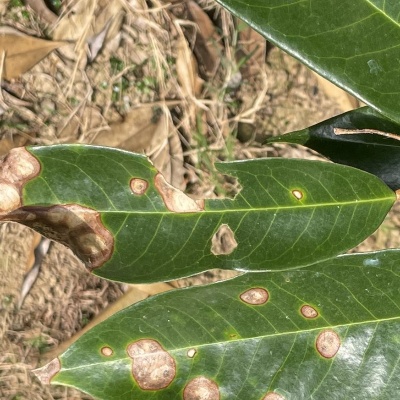
Label: Leaf_Phomopsis